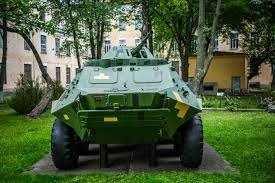
Label: BTR-60